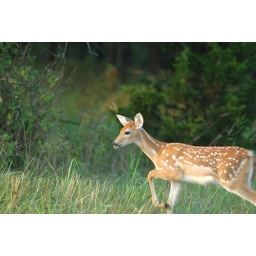
A cute young white-tailed deer fawn walking alone in the woods.